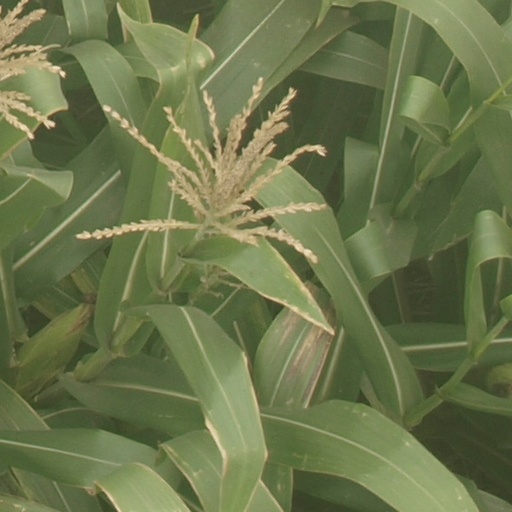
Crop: maize; corn